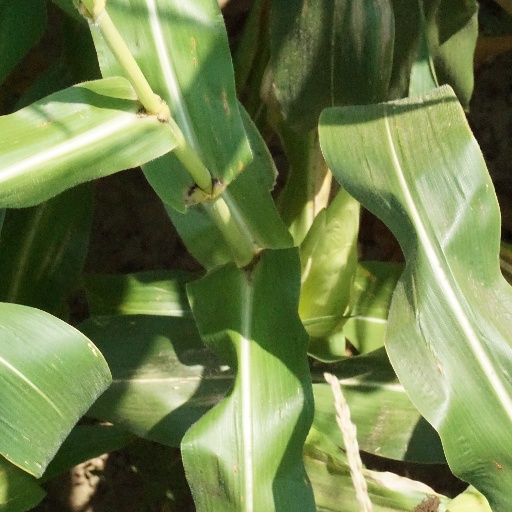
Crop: maize; corn